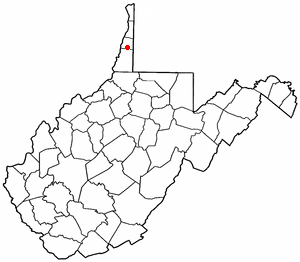
Triadelphia est une ville du comté d'Ohio en Virginie-Occidentale. Sa population était de 811 habitants en 2010, et de 784 en 2013.